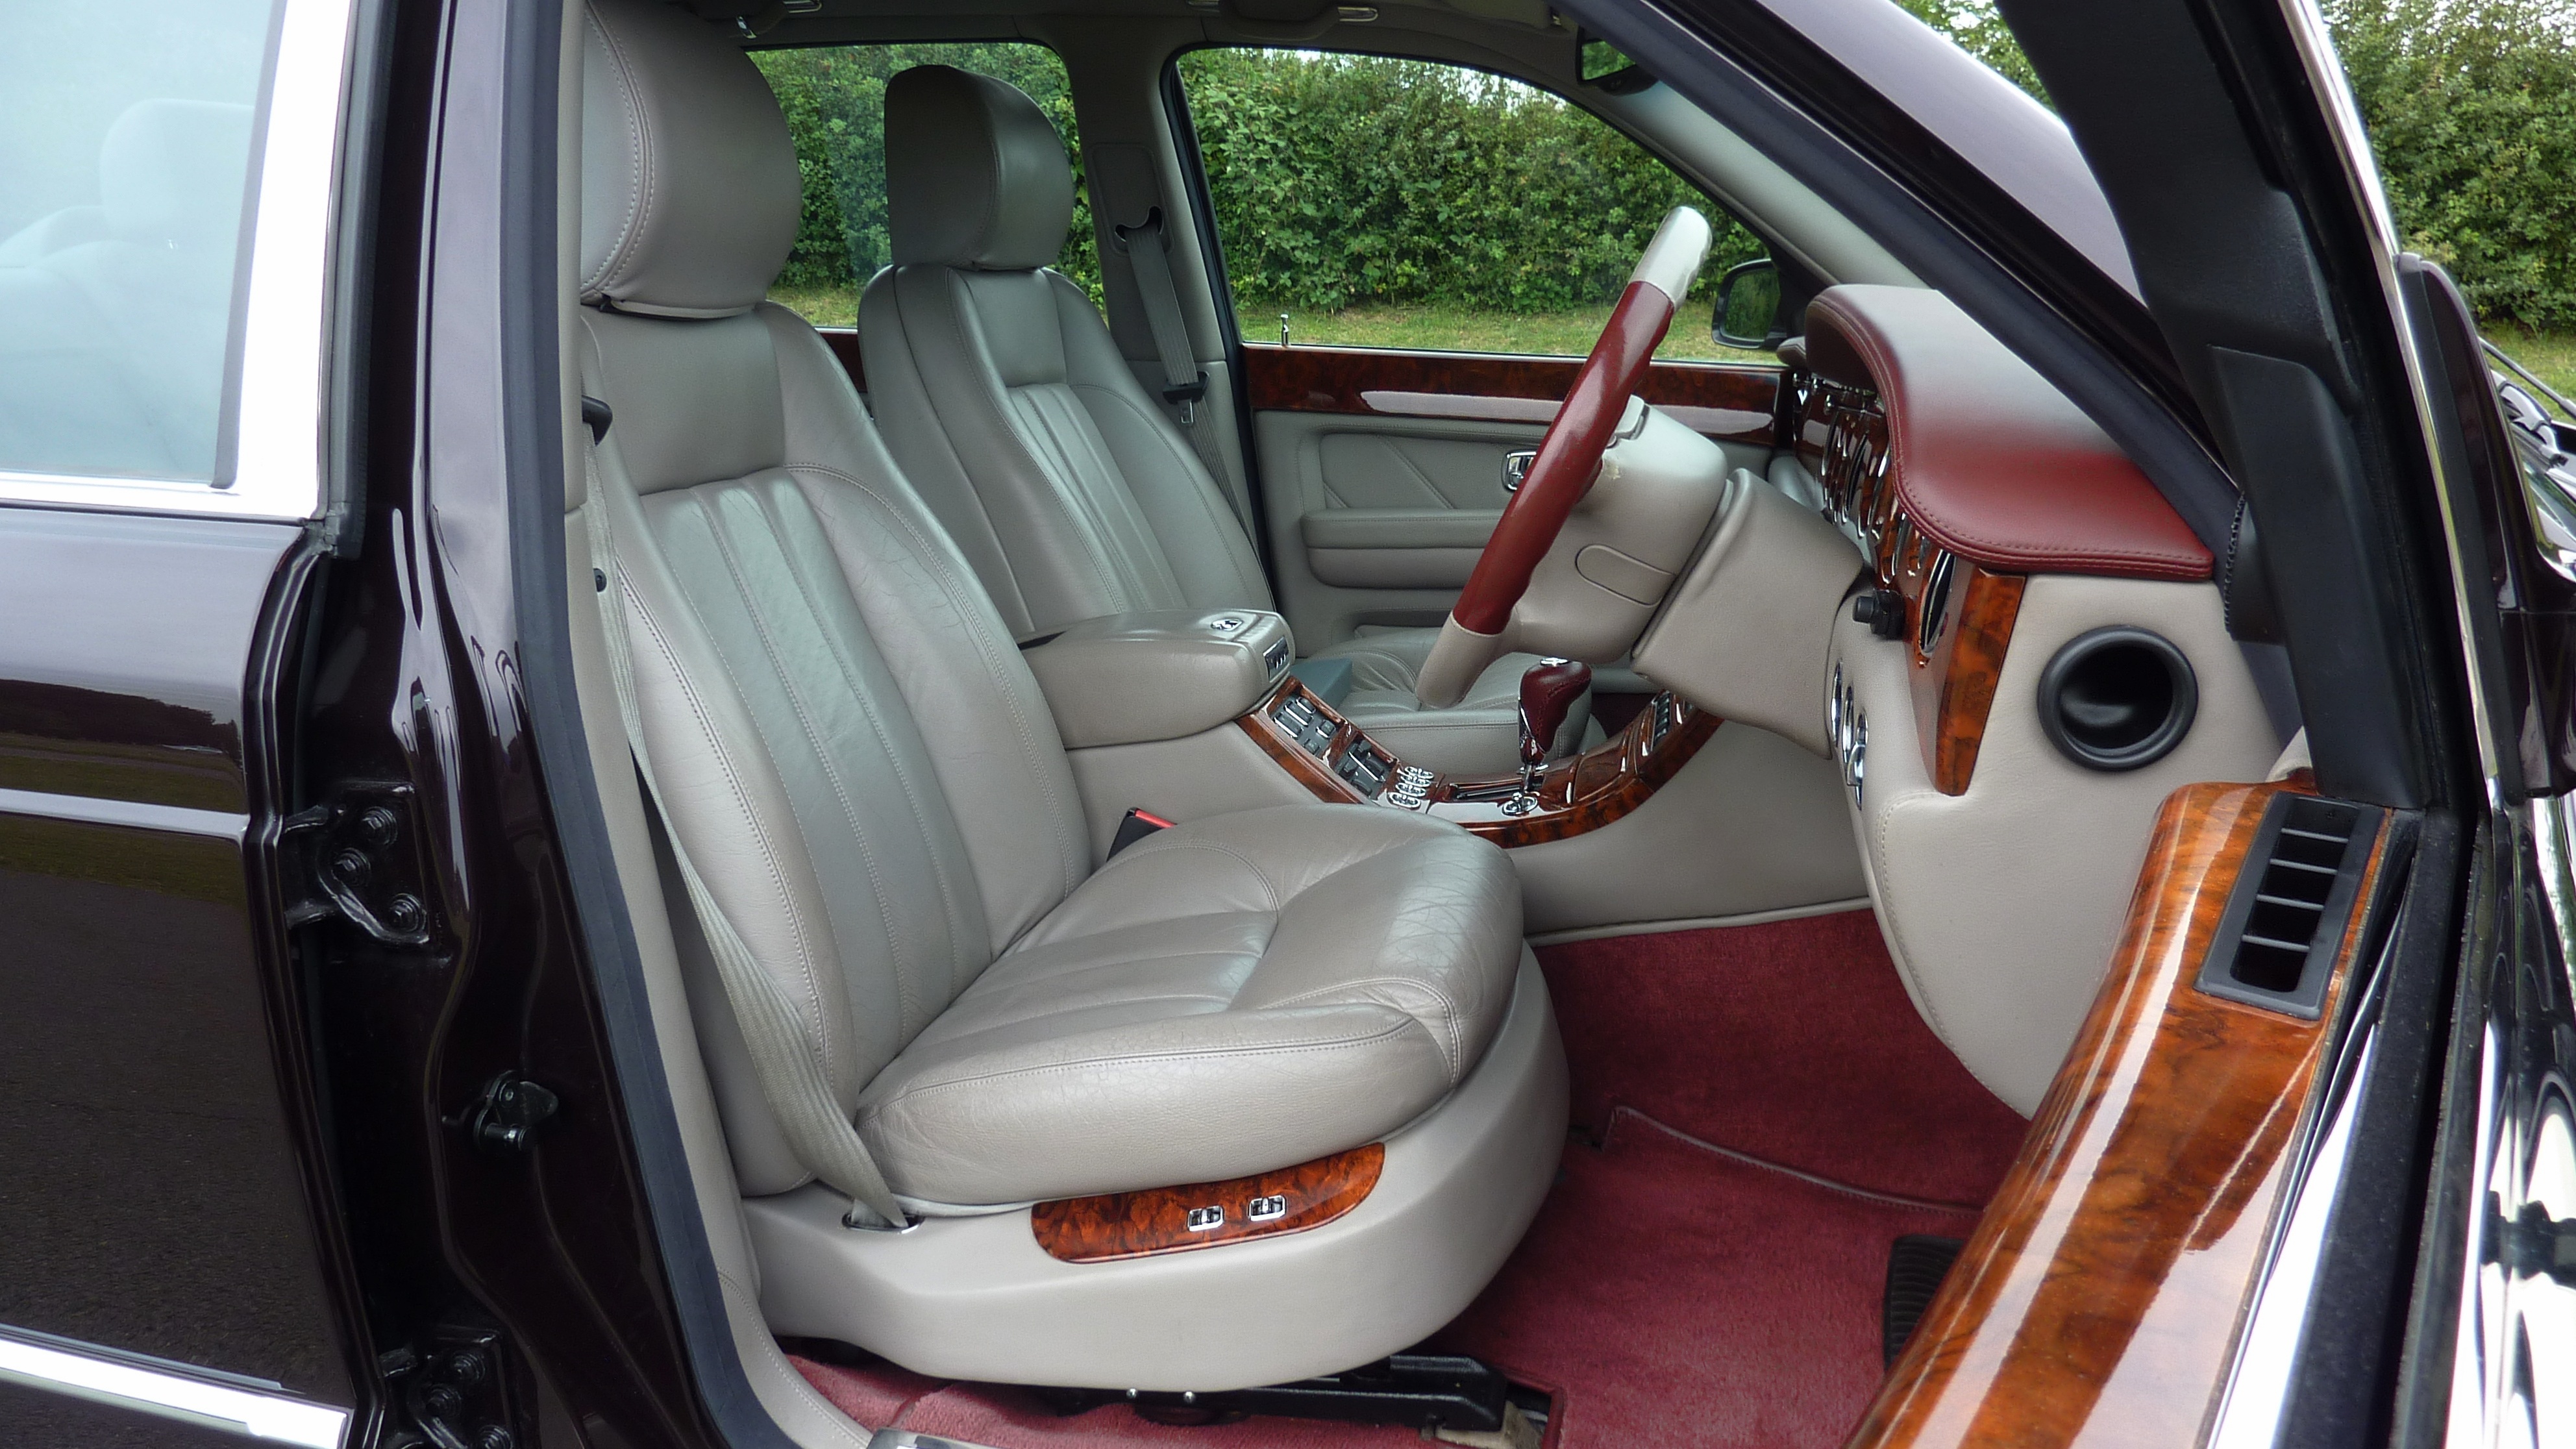
technology, leather, car, vintage, wheel, automobile, seat, interior, window, old, transportation, transport, vehicle, equipment, gear, drive, auto, headlight, speed, dashboard, speedometer, automotive, cockpit, sports car, button, headlamp, bumper, power, chrome, engineering, luxury, design, engine, steering, motor, control, style, front, classic, expensive, fast, bentley, panel, metallic, stylish, airbag, sport utility vehicle, land vehicle, automobile make, automotive exterior, luxury vehicle